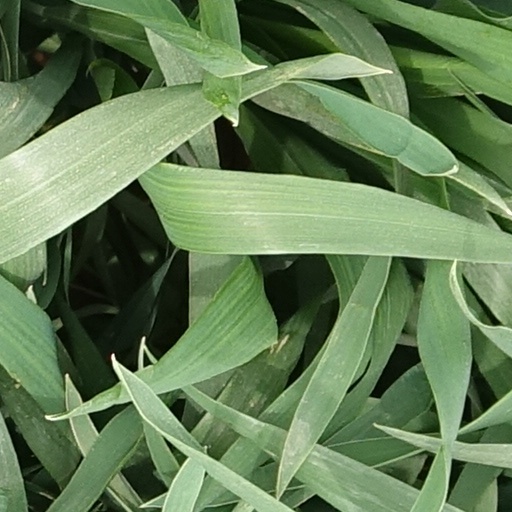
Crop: wheat